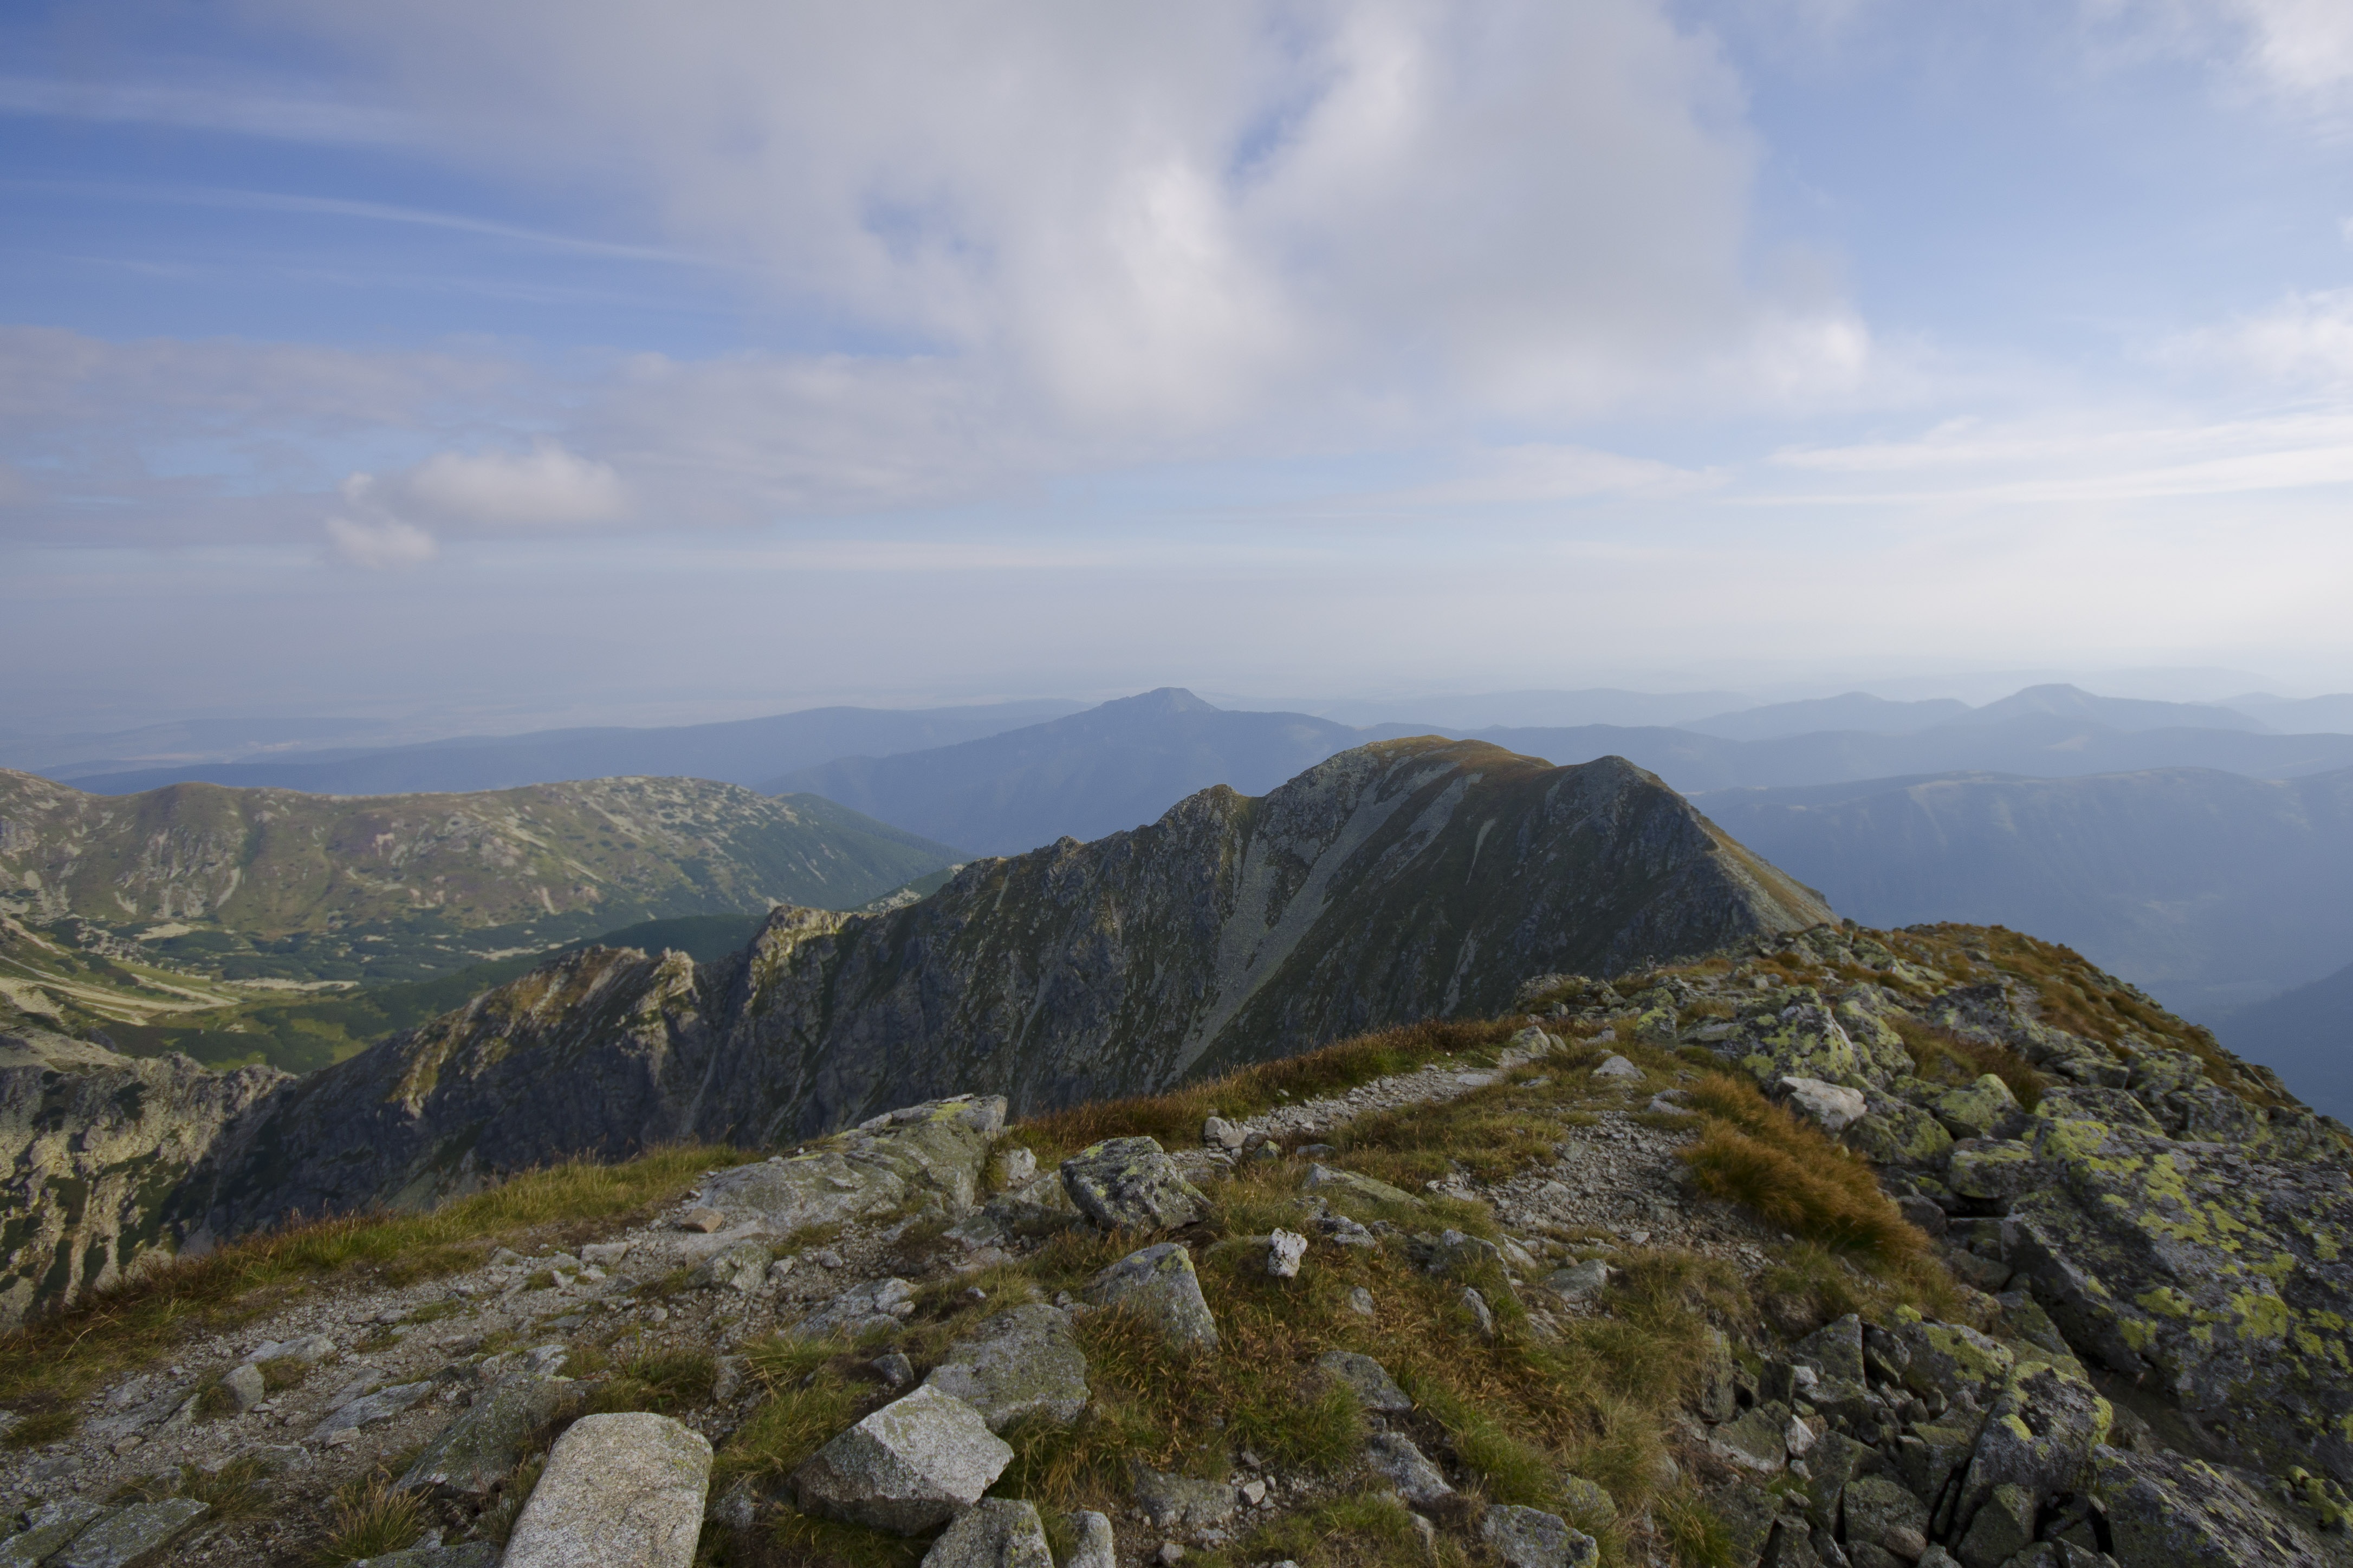
landscape, nature, wilderness, walking, mountain, cloud, trail, hill, adventure, view, mountain range, highland, terrain, ridge, summit, mountains, alps, plateau, fell, loch, tatry, landform, mountain pass, western tatras, geographical feature, mountainous landforms